Samsung Galaxy S series

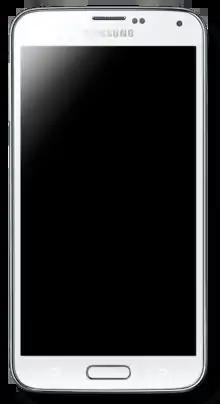
The Samsung Galaxy S5 from 2014

The Samsung Galaxy S5 was announced on 24 February 2014. It improves upon the Galaxy S4 by adding a heart rate monitor, IP67 water resistance, a fingerprint scanner, the ability to record 4K videos (2160p at 30fps) and 1080p at twice the frame rate (60 fps), phase-detection autofocus which is faster than previously used contrast detection, the ability to take better photos in low light levels, a "Download Booster" feature to increase download levels to the maximum bandwidth allowed, the ability to restrict the usage of battery by limiting the phone's usage, and USB 3.0. It lacks the thermometer (temperature) sensor, hygrometer (humidity) sensor, and "Story Album" features from the preceding Galaxy S4, but largely inherited "Air View" and gesture-related functionality. "Quick glance" was replaced with "Air wake-up", which allows waking up the smartphone from stand-by mode by hovering over the proximity sensor.